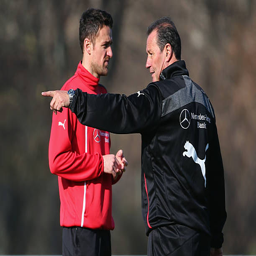
football players attend a training session at the club 's training ground .